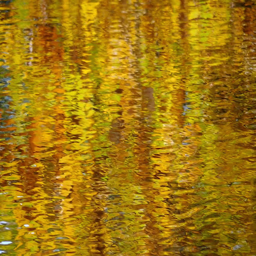
autumn trees reflected in the lake